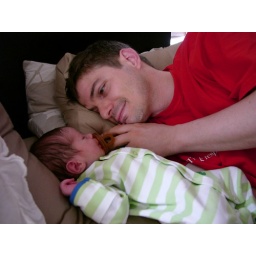
Daddy, baby, puppy in bed